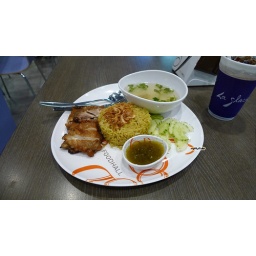
Siam Paragon department store , under ground floor , the food court